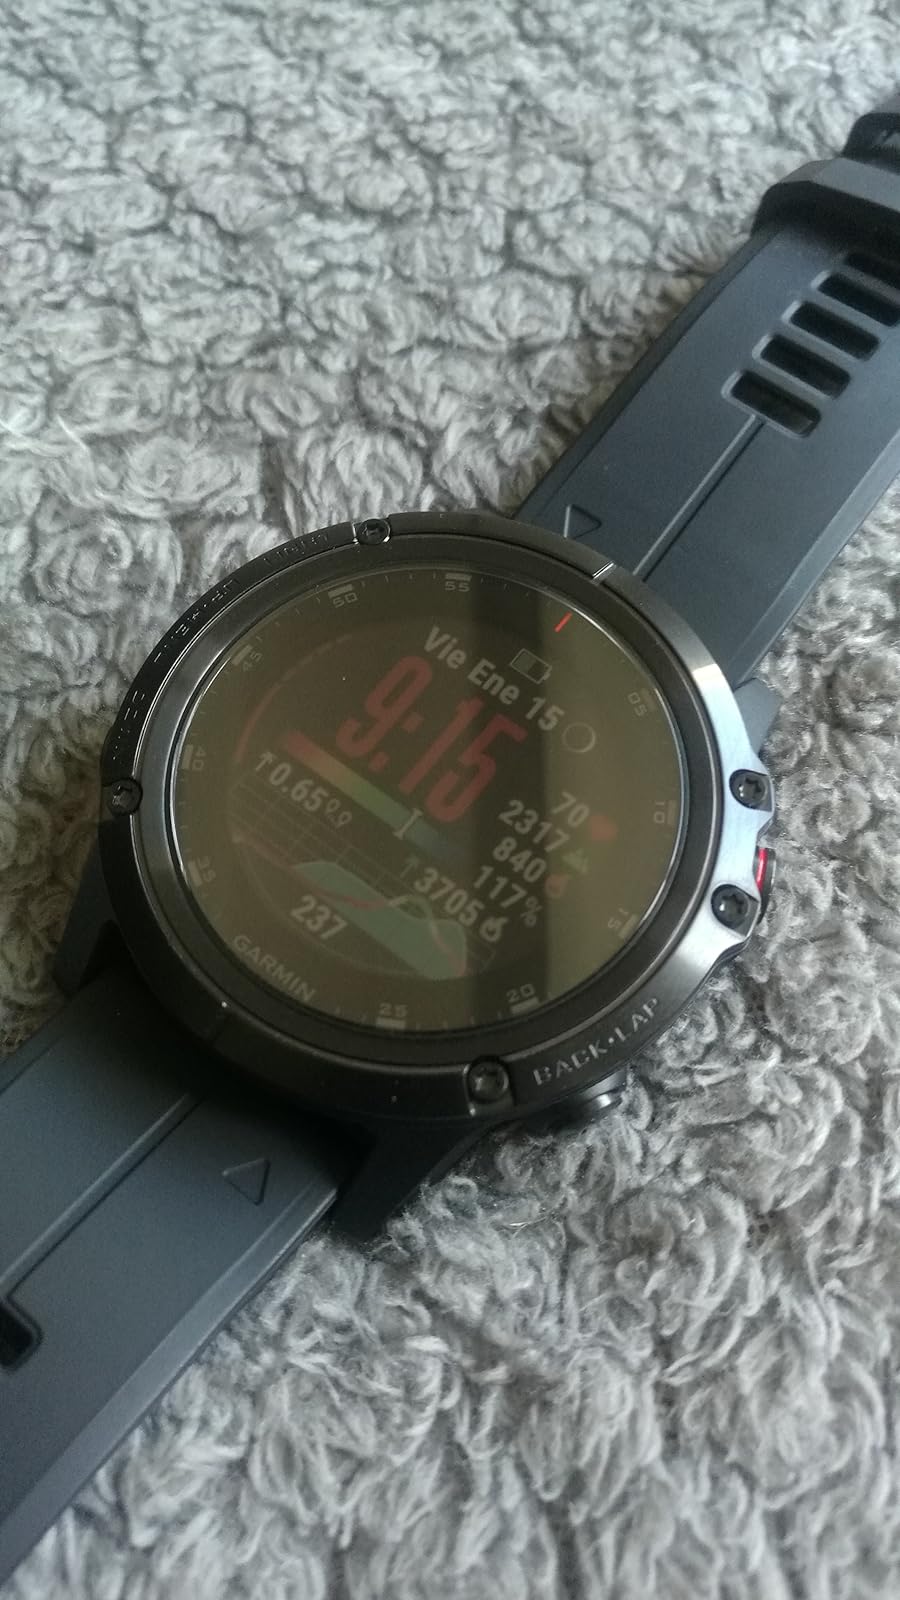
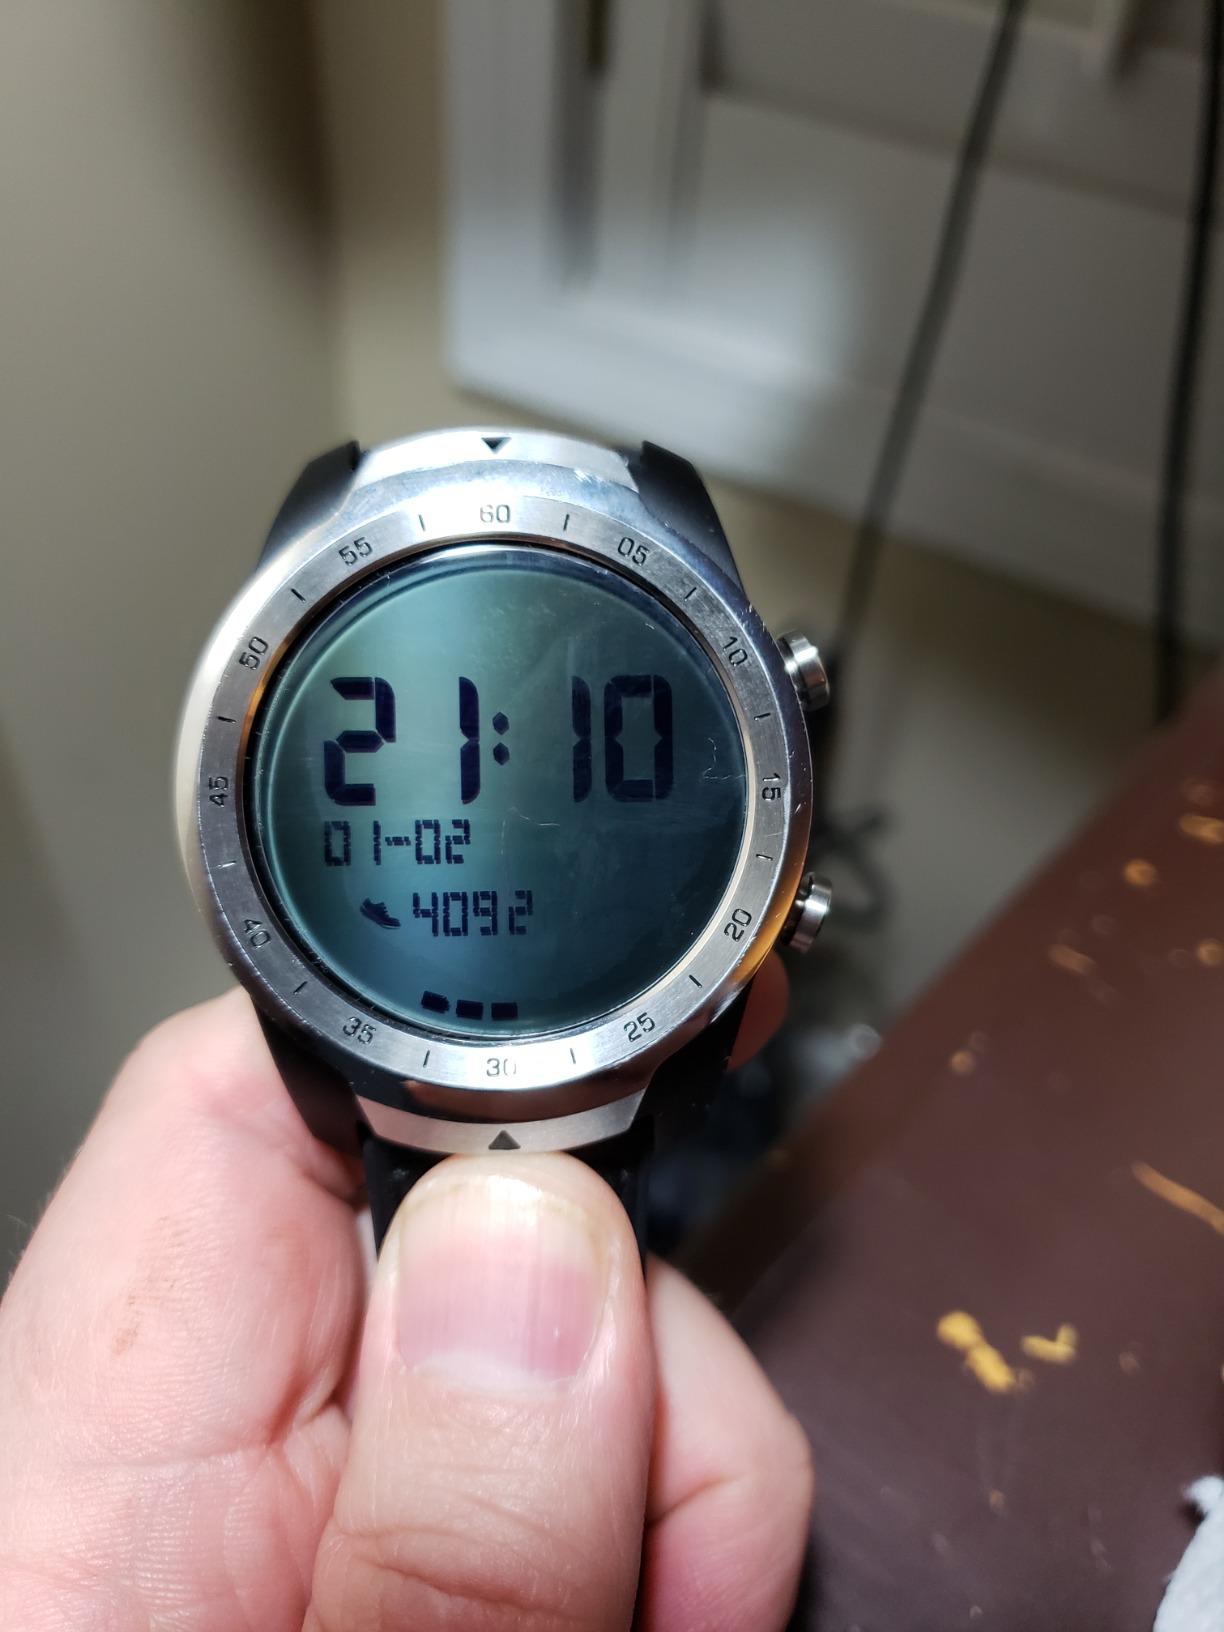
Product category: smartwatch
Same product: no